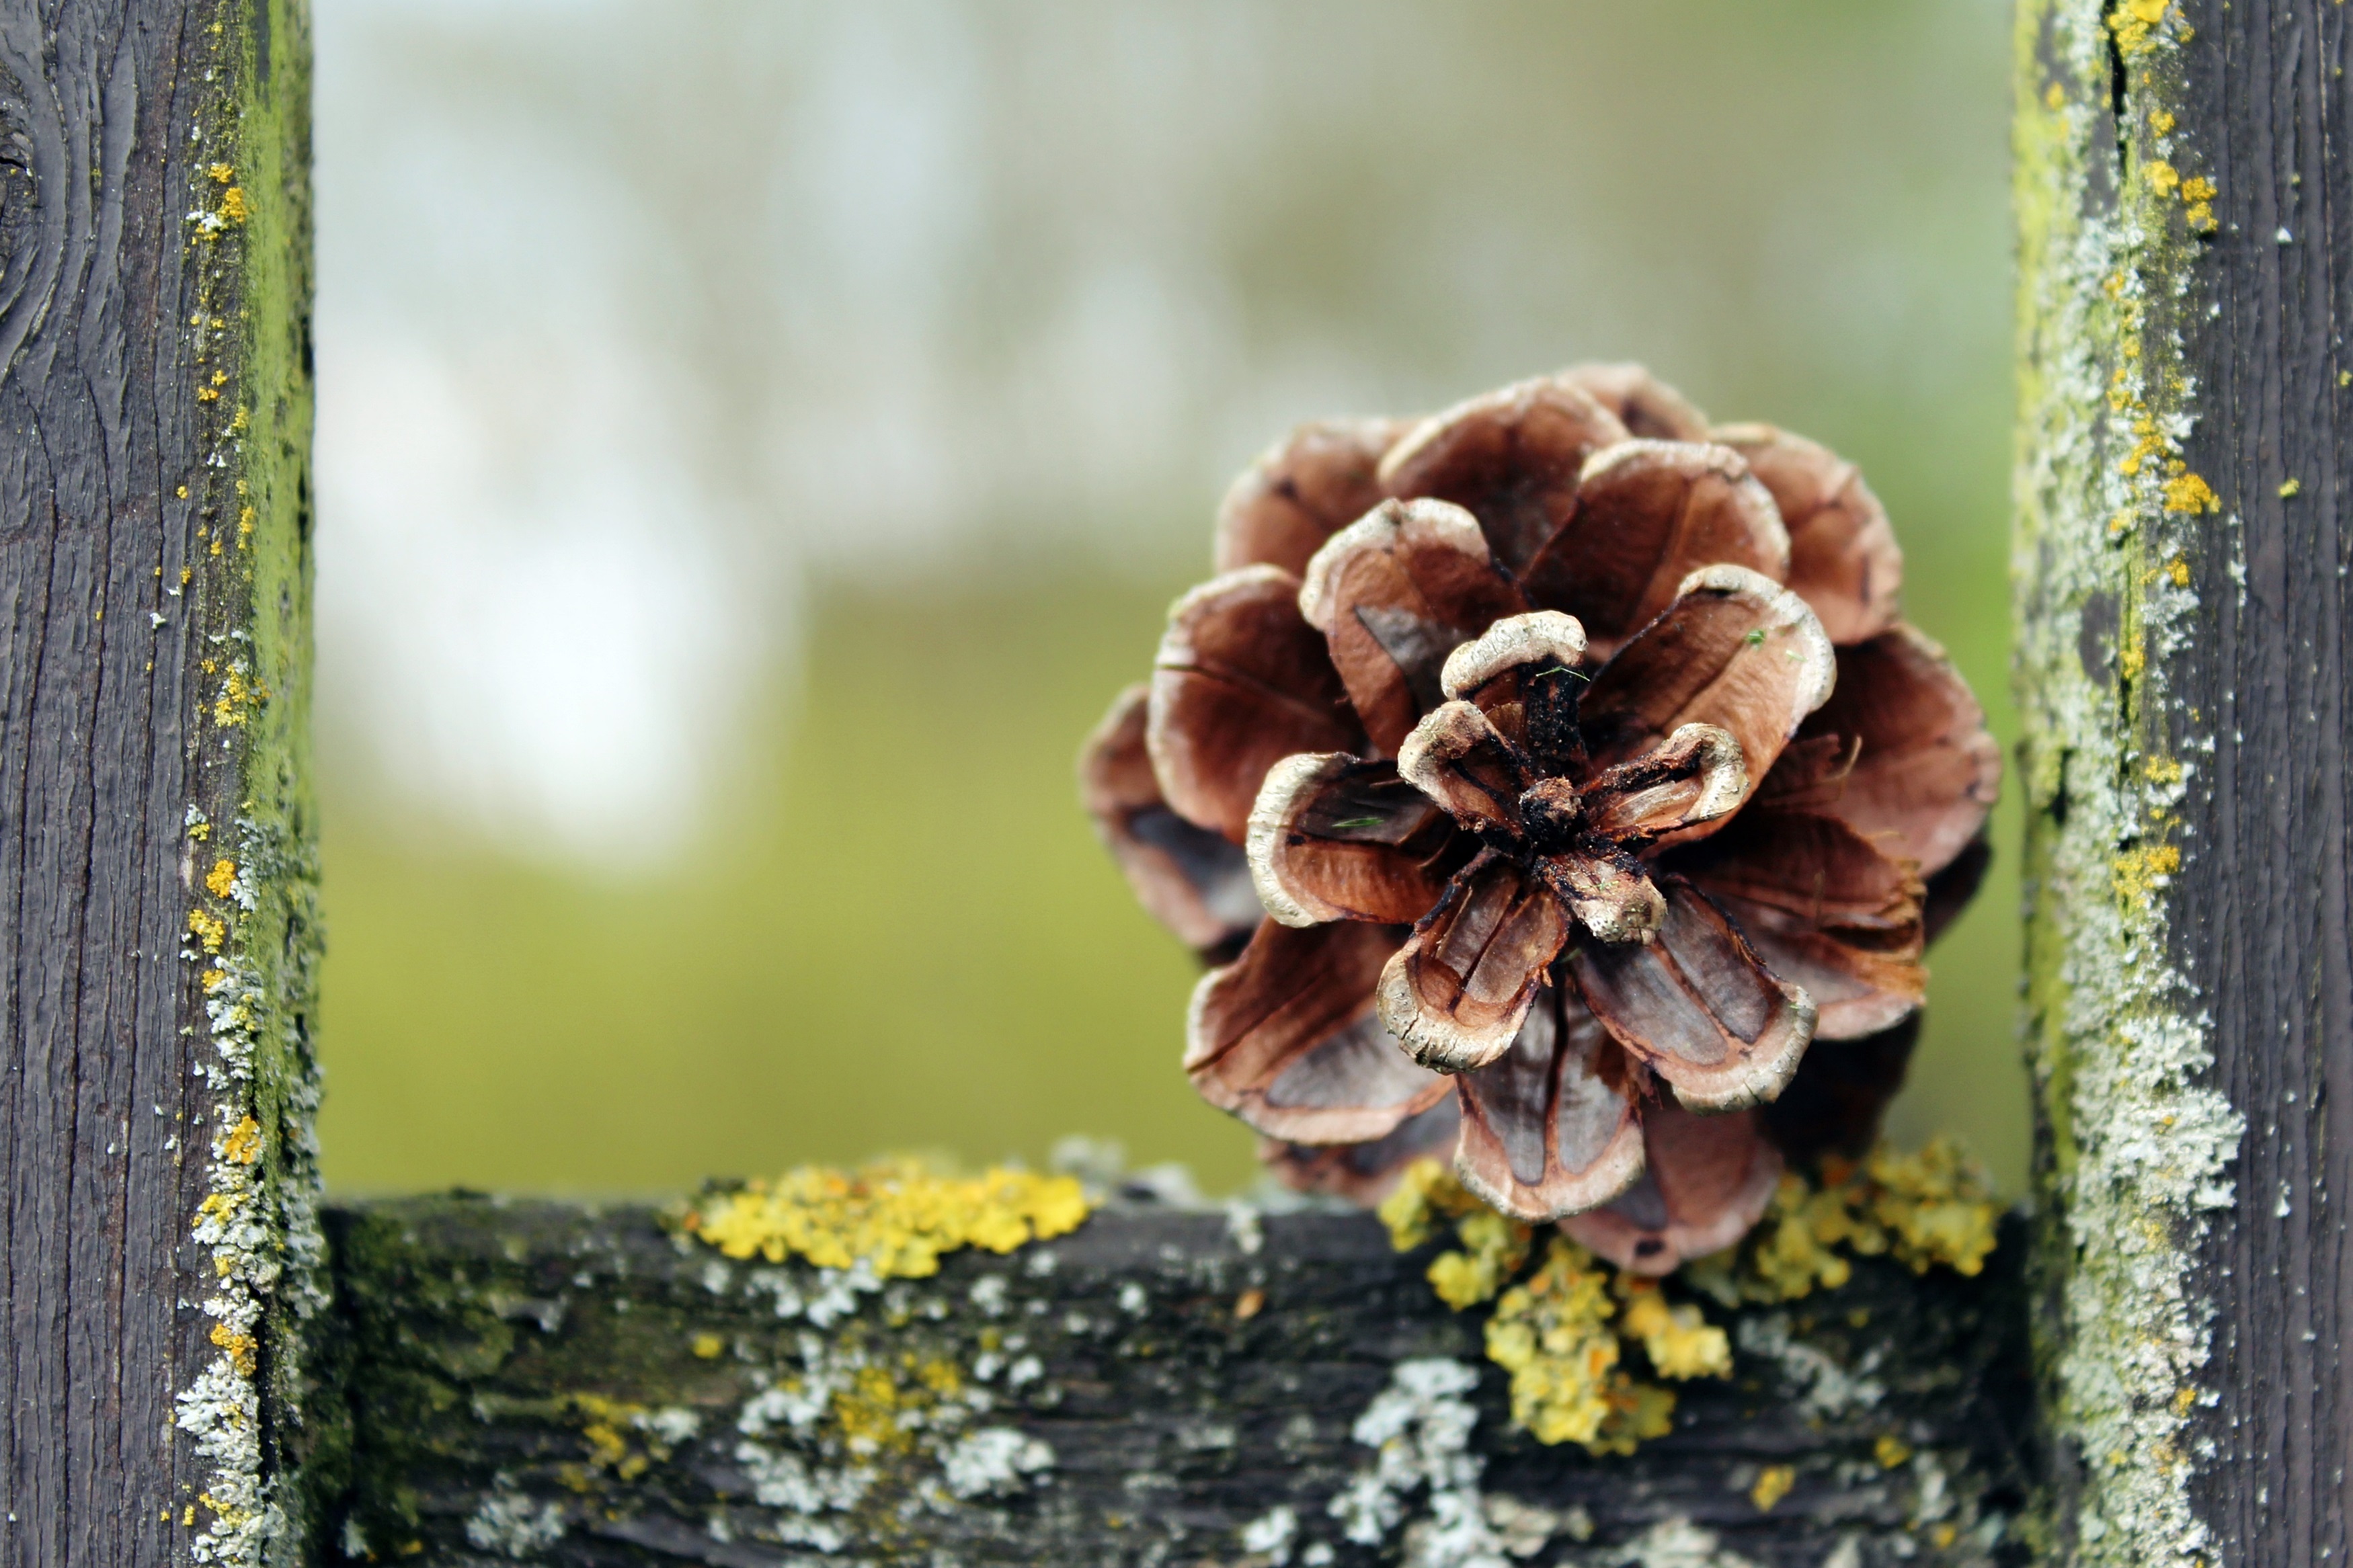
tree, nature, branch, fence, plant, wood, leaf, flower, trunk, old, moss, pine, decoration, spring, green, autumn, brown, botany, close, flora, season, deco, weathered, conifer, tap, decorative, woodland, pine cones, pine greenhouse, woody plant, land plant